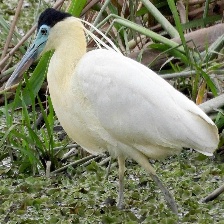
Species: CAPPED HERON
Scientific name: PILHERODIUS PILEATUS
ImageNet parent category: little_blue_heron